Karaikkal Ammaiyar

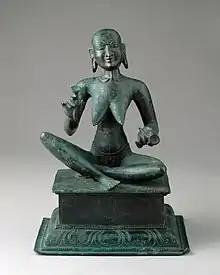
Karaikkal Ammaiyar, c. 13th century

Karaikal Ammaiyar (born Punītavatī), meaning ""The Revered Mother of Karaikal"", is one of the three women amongst the 63 Nayanmars and one of the greatest figures of early Tamil literature. She was born in Karaikal, South India, and probably lived during the 5th century CE. She was a devotee of Shiva.